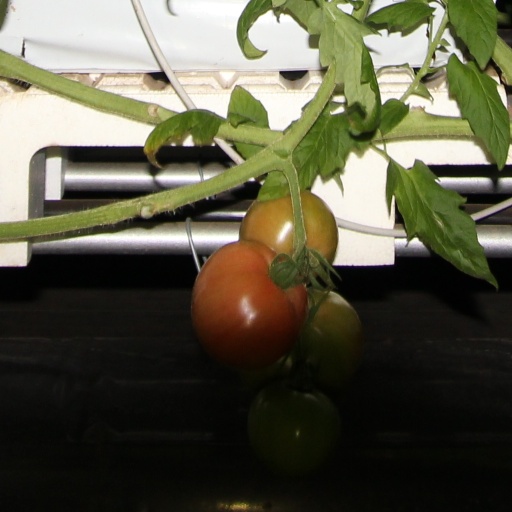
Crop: tomato